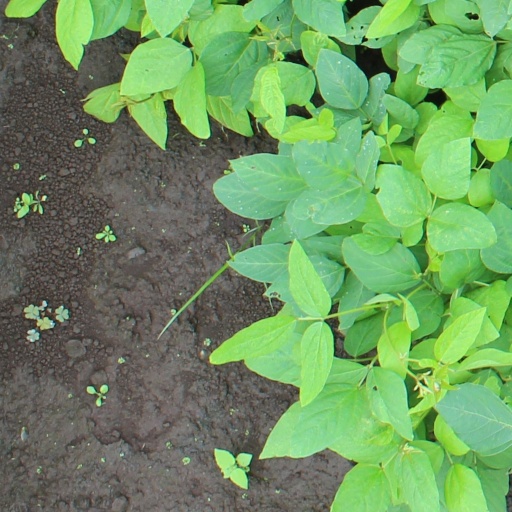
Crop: soybean